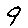
Label: 9